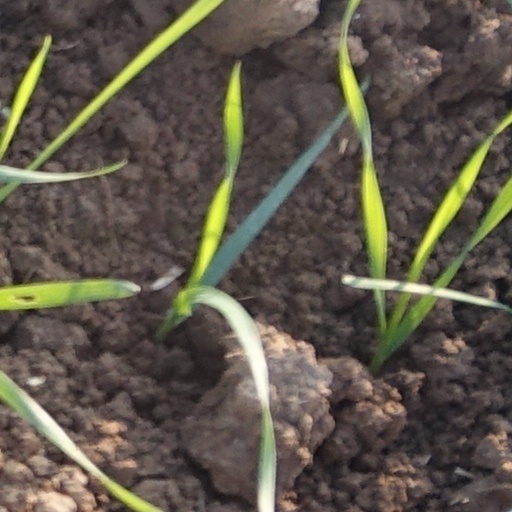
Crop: wheat